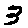
Label: 3